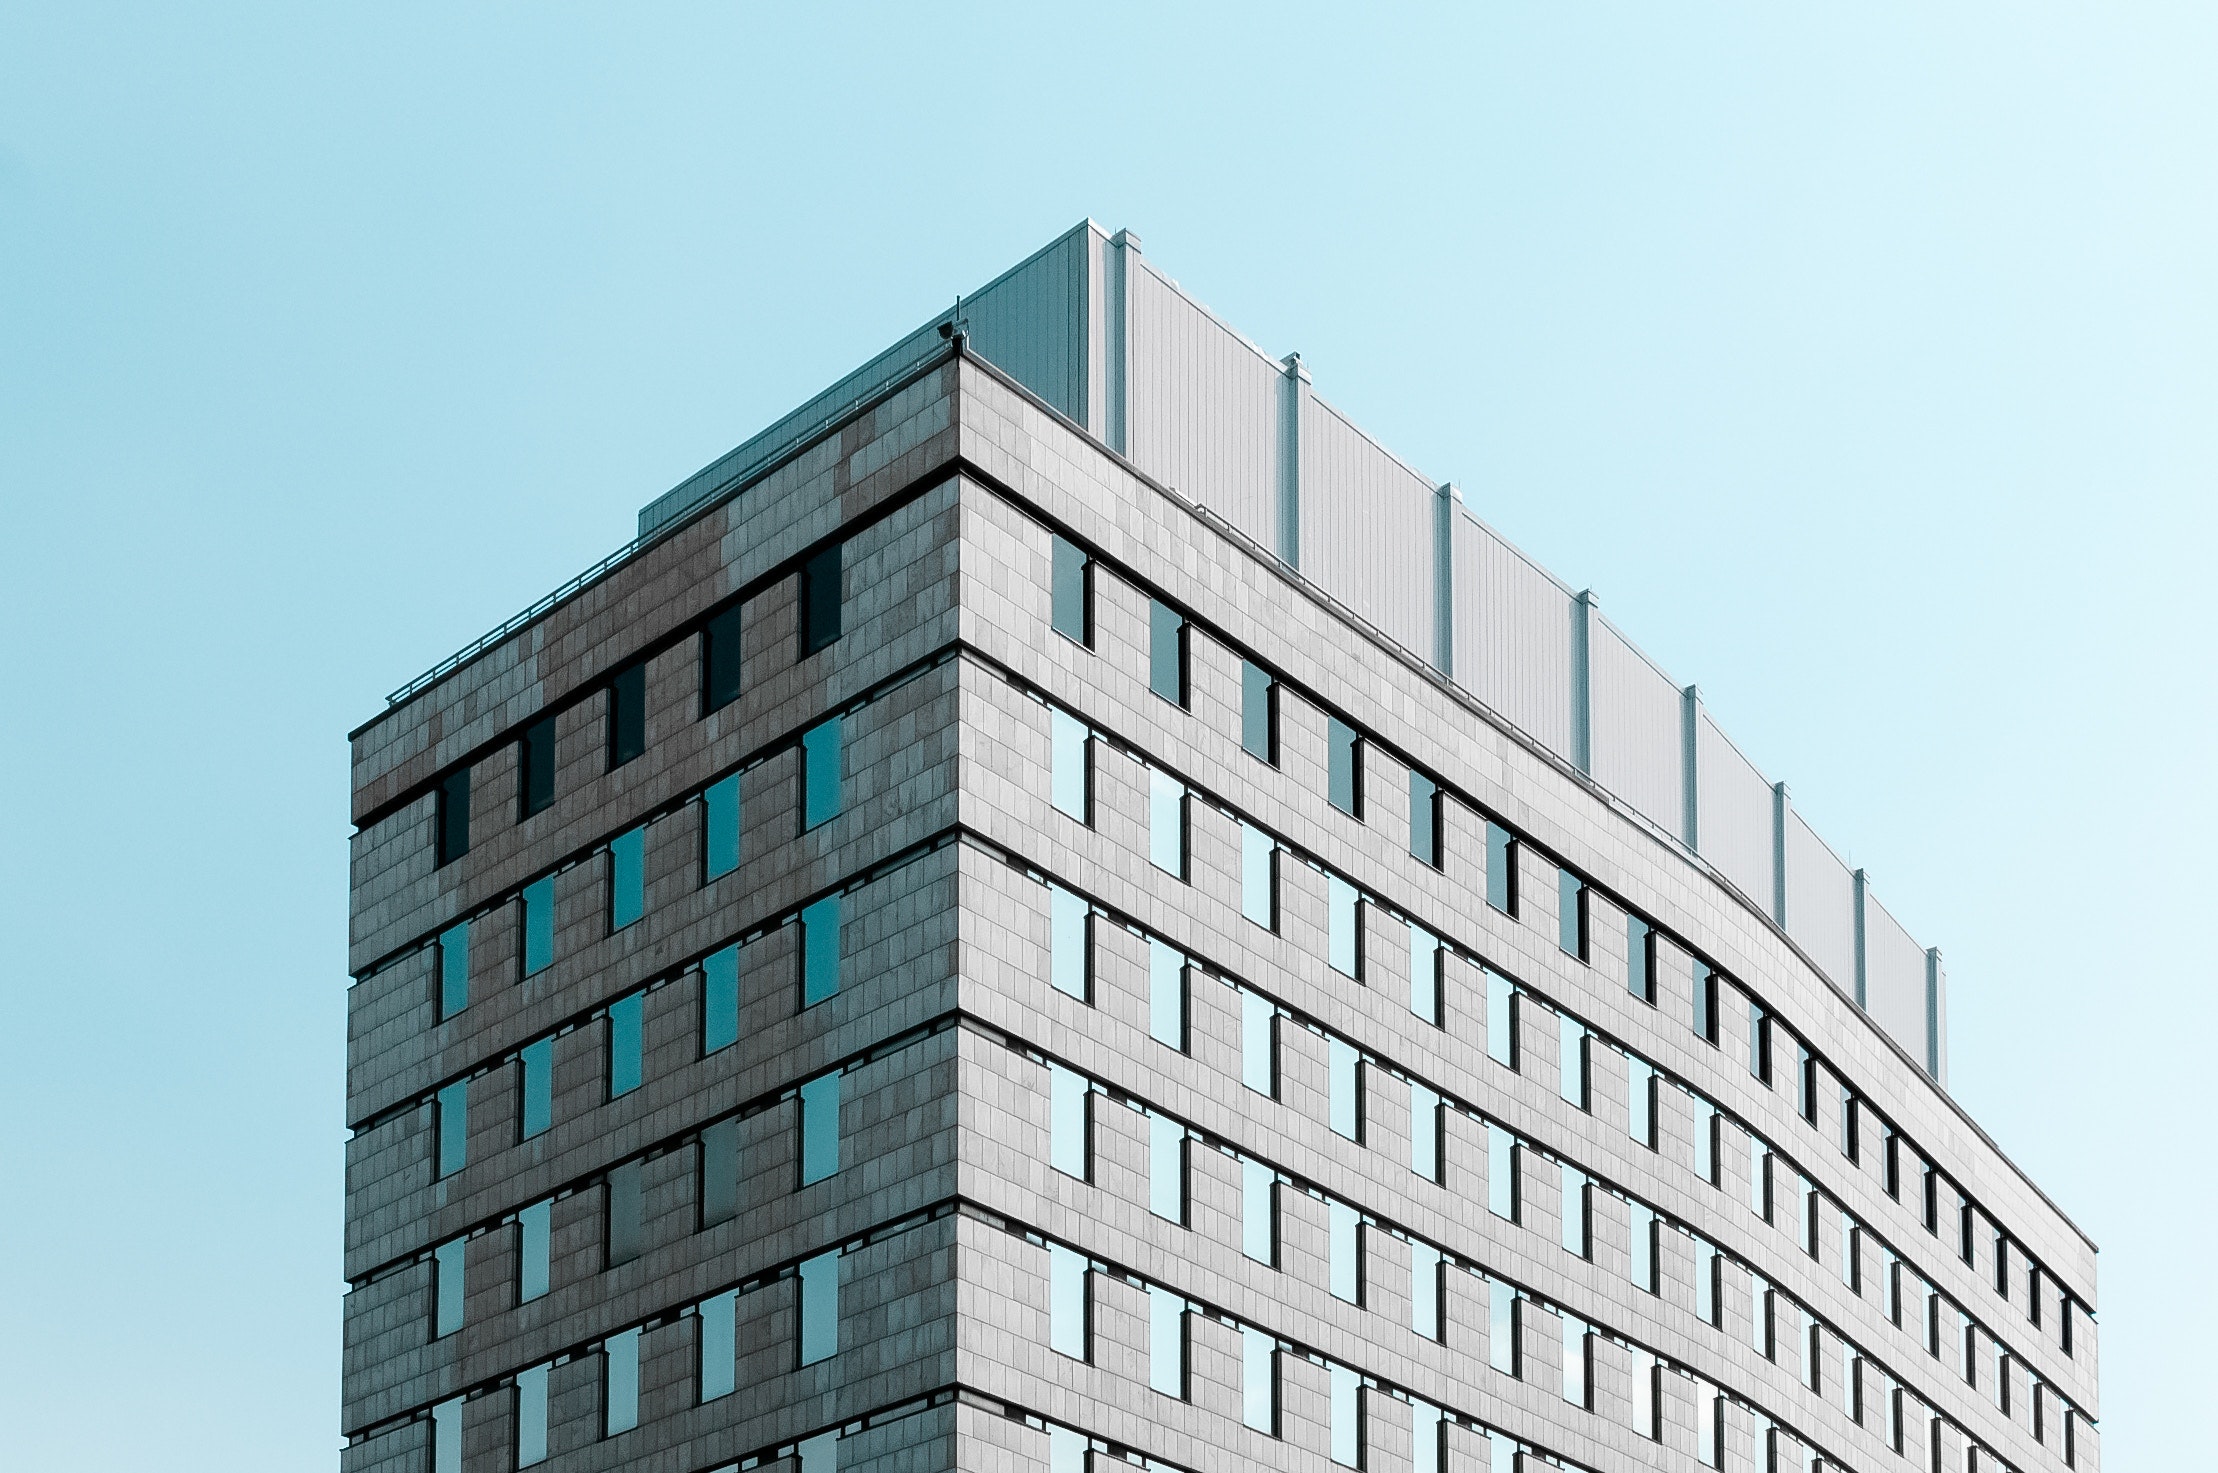
tower block, building, architecture, commercial building, condominium, metropolitan area, daytime, skyscraper, landmark, corporate headquarters, human settlement, urban area, city, mixed use, facade, metropolis, real estate, headquarters, apartment, company, tower, urban design, brutalist architecture, residential area